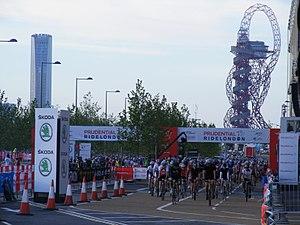
La 2ᵉ édition de la course cycliste RideLondon-Surrey Classic, a lieu le dimanche 4 août 2013 et se dispute dans Londres et le comté de Surrey. L'épreuve est pour la première fois classée 1.1 au calendrier de l'UCI Europe Tour 2013.